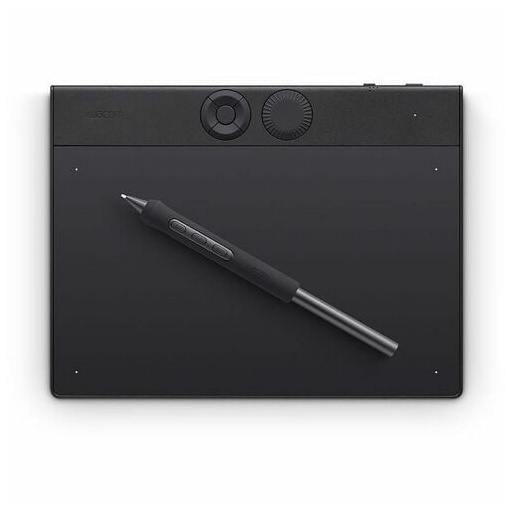
WACOM INTUOS PRO TABLETA GRÁFICA - 5080 LPI - CON CABLE/INALÁMBRICO - NEGRO - BLUETOOTH - 8192 NIVEL DE PRESIÓN - LÁPIZ - PC, MAC
.container { display: grid; max-width: 900px; margin: auto; padding: 20px; background-color: #fff; border-radius: 8px; box-shadow: 0 0 10px rgba(0, 0, 0, 0.1); } h2 { color: #0056b3; margin-top: 0; } p { margin: 10px 0; } .icons { display: flex; align-items: center; margin-top: 20px; } .icons a { margin-right: 20px; } .icons img { width: 100px; height: 100px; vertical-align: middle; } .contact-info p { margin: 5px 0; } .contact-info a { color: #0056b3; text-decoration: none; } .contact-info a:hover { text-decoration: underline; } WACOM INTUOS PRO TABLETA GRÁFICA - 5080 LPI - CON CABLE/INALÁMBRICO - NEGRO - BLUETOOTH - 8192 NIVEL DE PRESIÓN - LÁPIZ - PC, MAC CÓDIGO DE FABRICANTE: PTK470K0A SKU: 211642
Brand: Wacom
Category: Electronics > Electronics Accessories > Computer Components > Input Devices > Graphics Tablets